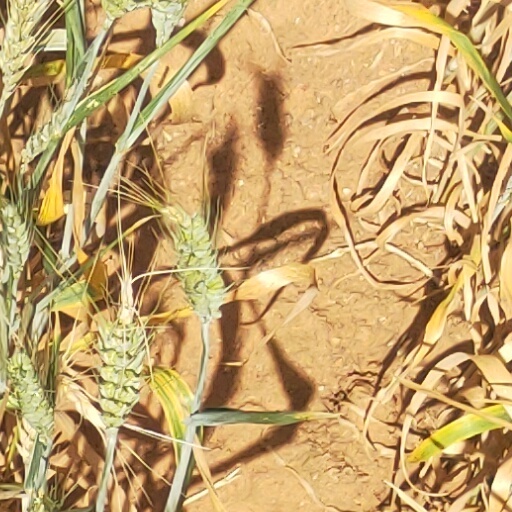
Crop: wheat